Deleveraging

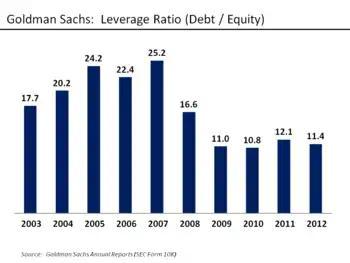
The leverage ratio, measured as debt divided by equity, for investment bank Goldman Sachs from 2003–2012. The lower the ratio, the greater the ability of the firm to withstand losses.

While leverage allows a borrower to acquire assets and multiply gains in good times, it also leads to multiple losses in bad times. During a market downturn when the value of assets and income plummets, a highly leveraged borrower faces heavy losses due to his or her obligation to the service of high levels of debt. If the value of assets falls below the value of debt, the borrower then has a high risk to default. Deleveraging reduces the total amplification of market volatility on the borrower's balance sheet. It means giving up potential gains in good times, in exchange for lower risk of heavy loss and nasty default in bad times.